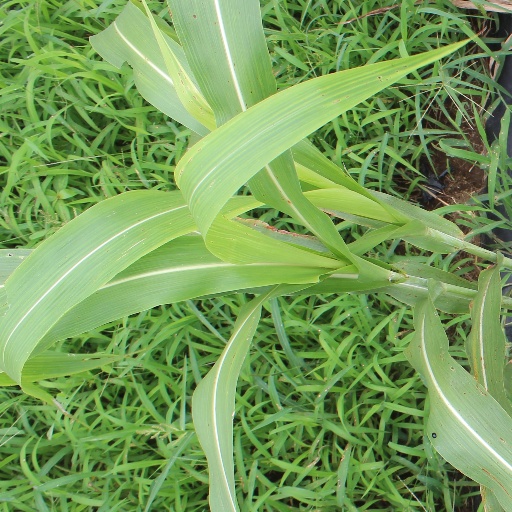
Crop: sorghum